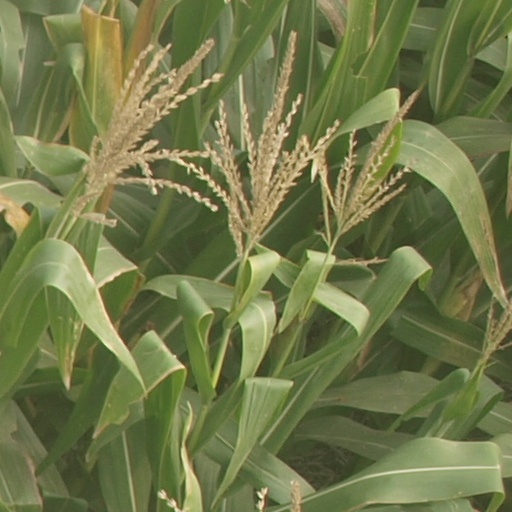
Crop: maize; corn